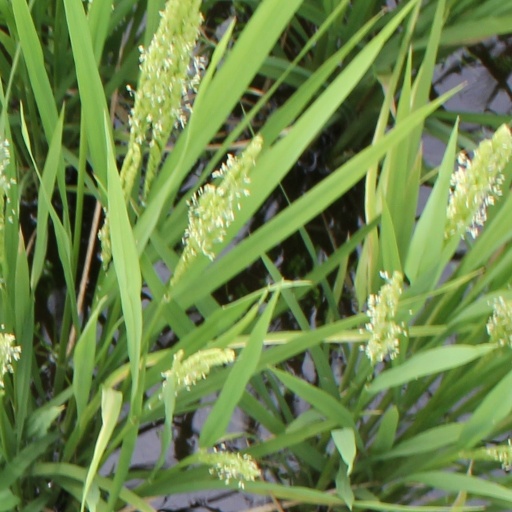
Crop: rice